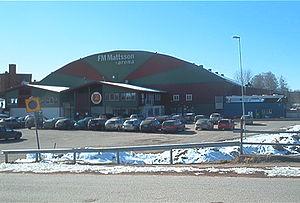
Smidjegrav Arena est une patinoire de hockey sur glace située dans la commune de Mora en Suède.